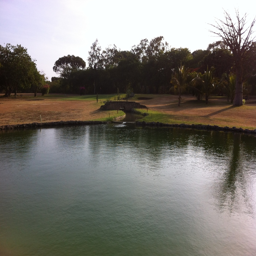
the brook flows from pond to another , features to holes and 17